Naim Audio

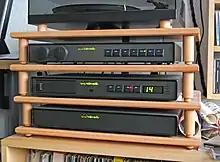
Naim design 1990 to 1999

Until 1989, the company's electronics could be identified by their heavy black aluminium casing. Since their replacement by the 'olive' range, the earlier vintages are known as 'chrome bumper' models. Electrically, the amplifiers are matched and designed to be used together. Naim warns against experimentation with other manufacturers' components, particularly in the case for some "high-end" loudspeaker cables, whose L/C characteristics were said by Naim to present unstable loads to the high-current devices used in Naim power amplifiers.